Boeing 767

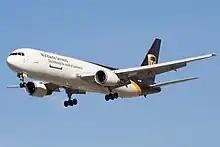
Side quarter view of UPS twin-engine freighter in flight, with extended gear

The 767 entered service with United Airlines on September 8, 1982. The aircraft's first commercial flight used a JT9D-powered on the Chicago-to-Denver route. The CF6-powered 767-200 commenced service three months later with Delta Air Lines. Upon delivery, early 767s were mainly deployed on domestic routes, including US transcontinental services. American Airlines and TWA began flying the 767-200 in late 1982, while Air Canada, China Airlines, El Al, and Pacific Western began operating the aircraft in 1983. The aircraft's introduction was relatively smooth, with few operational glitches and greater dispatch reliability than prior jetliners.